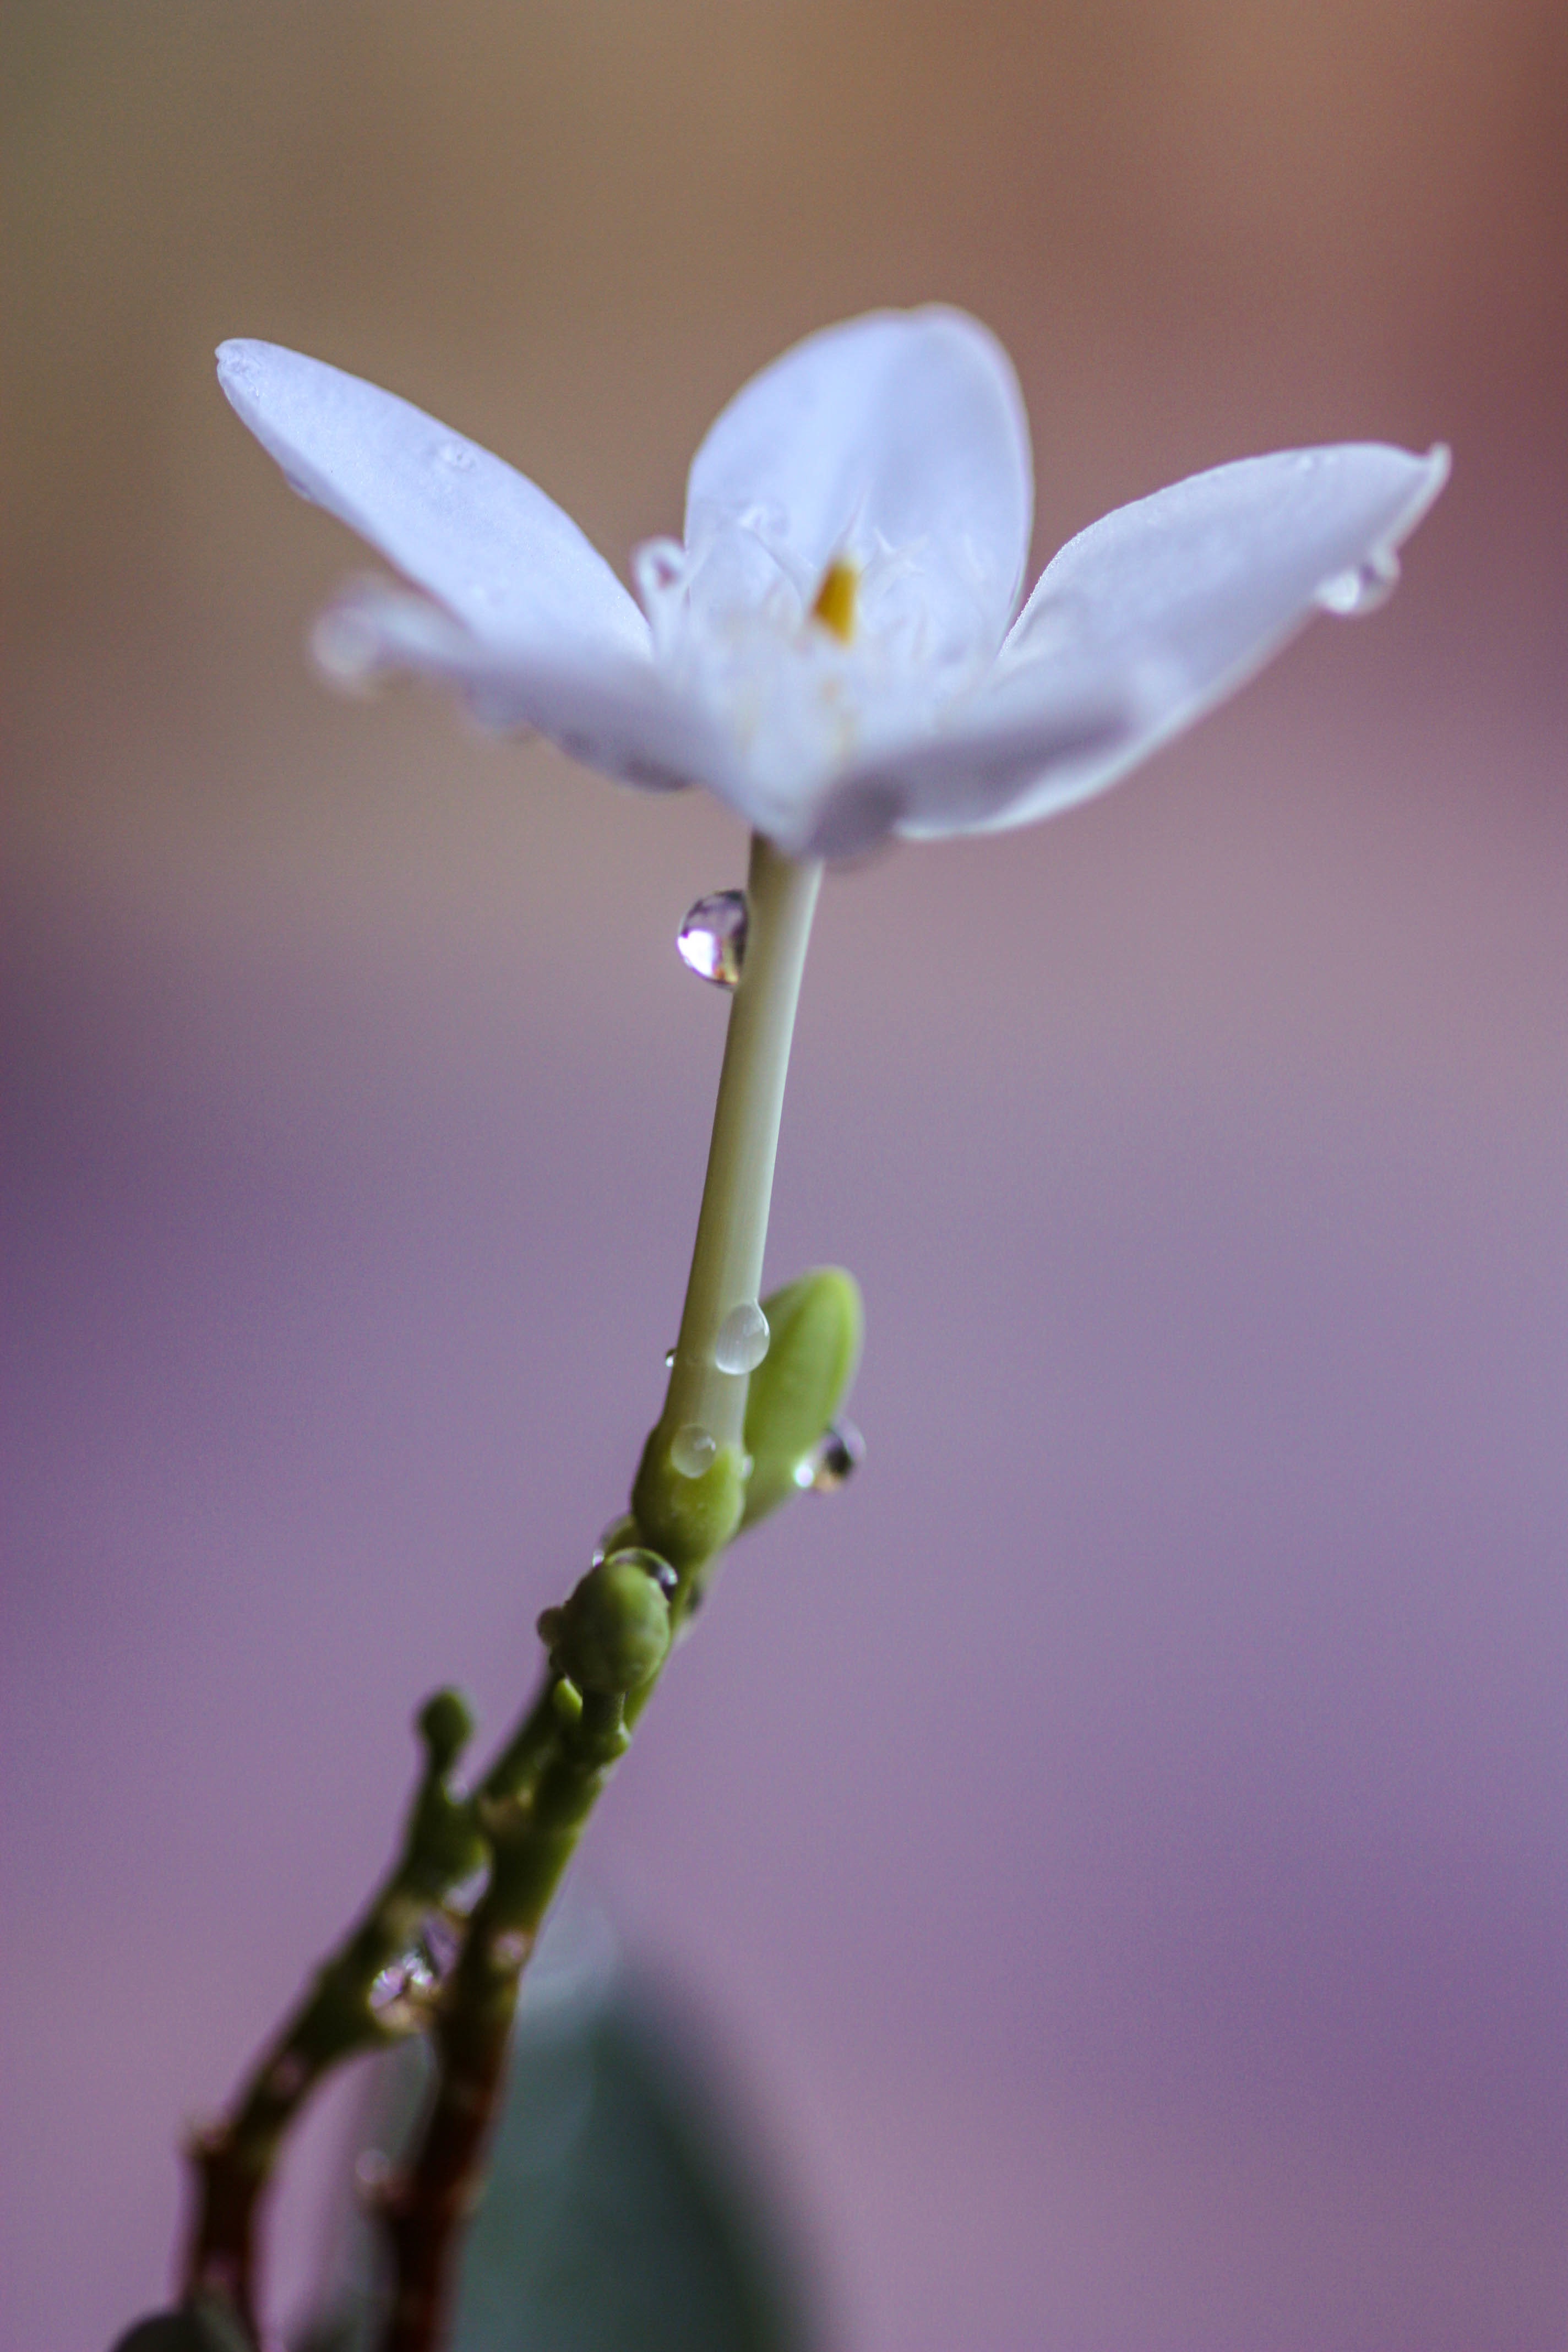
blossom, plant, photography, leaf, flower, petal, green, botany, flora, wildflower, close up, bud, macro photography, flowering plant, plant stem, land plant